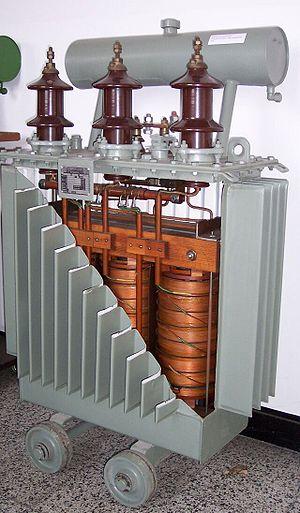
Un transformateur électrique est une machine électrique permettant de modifier les valeurs de tension et d'intensité du courant délivrées par une source d'énergie électrique alternative, en un système de tension et de courant de valeurs différentes, mais de même fréquence et de même forme. Il effectue cette transformation avec un excellent rendement.